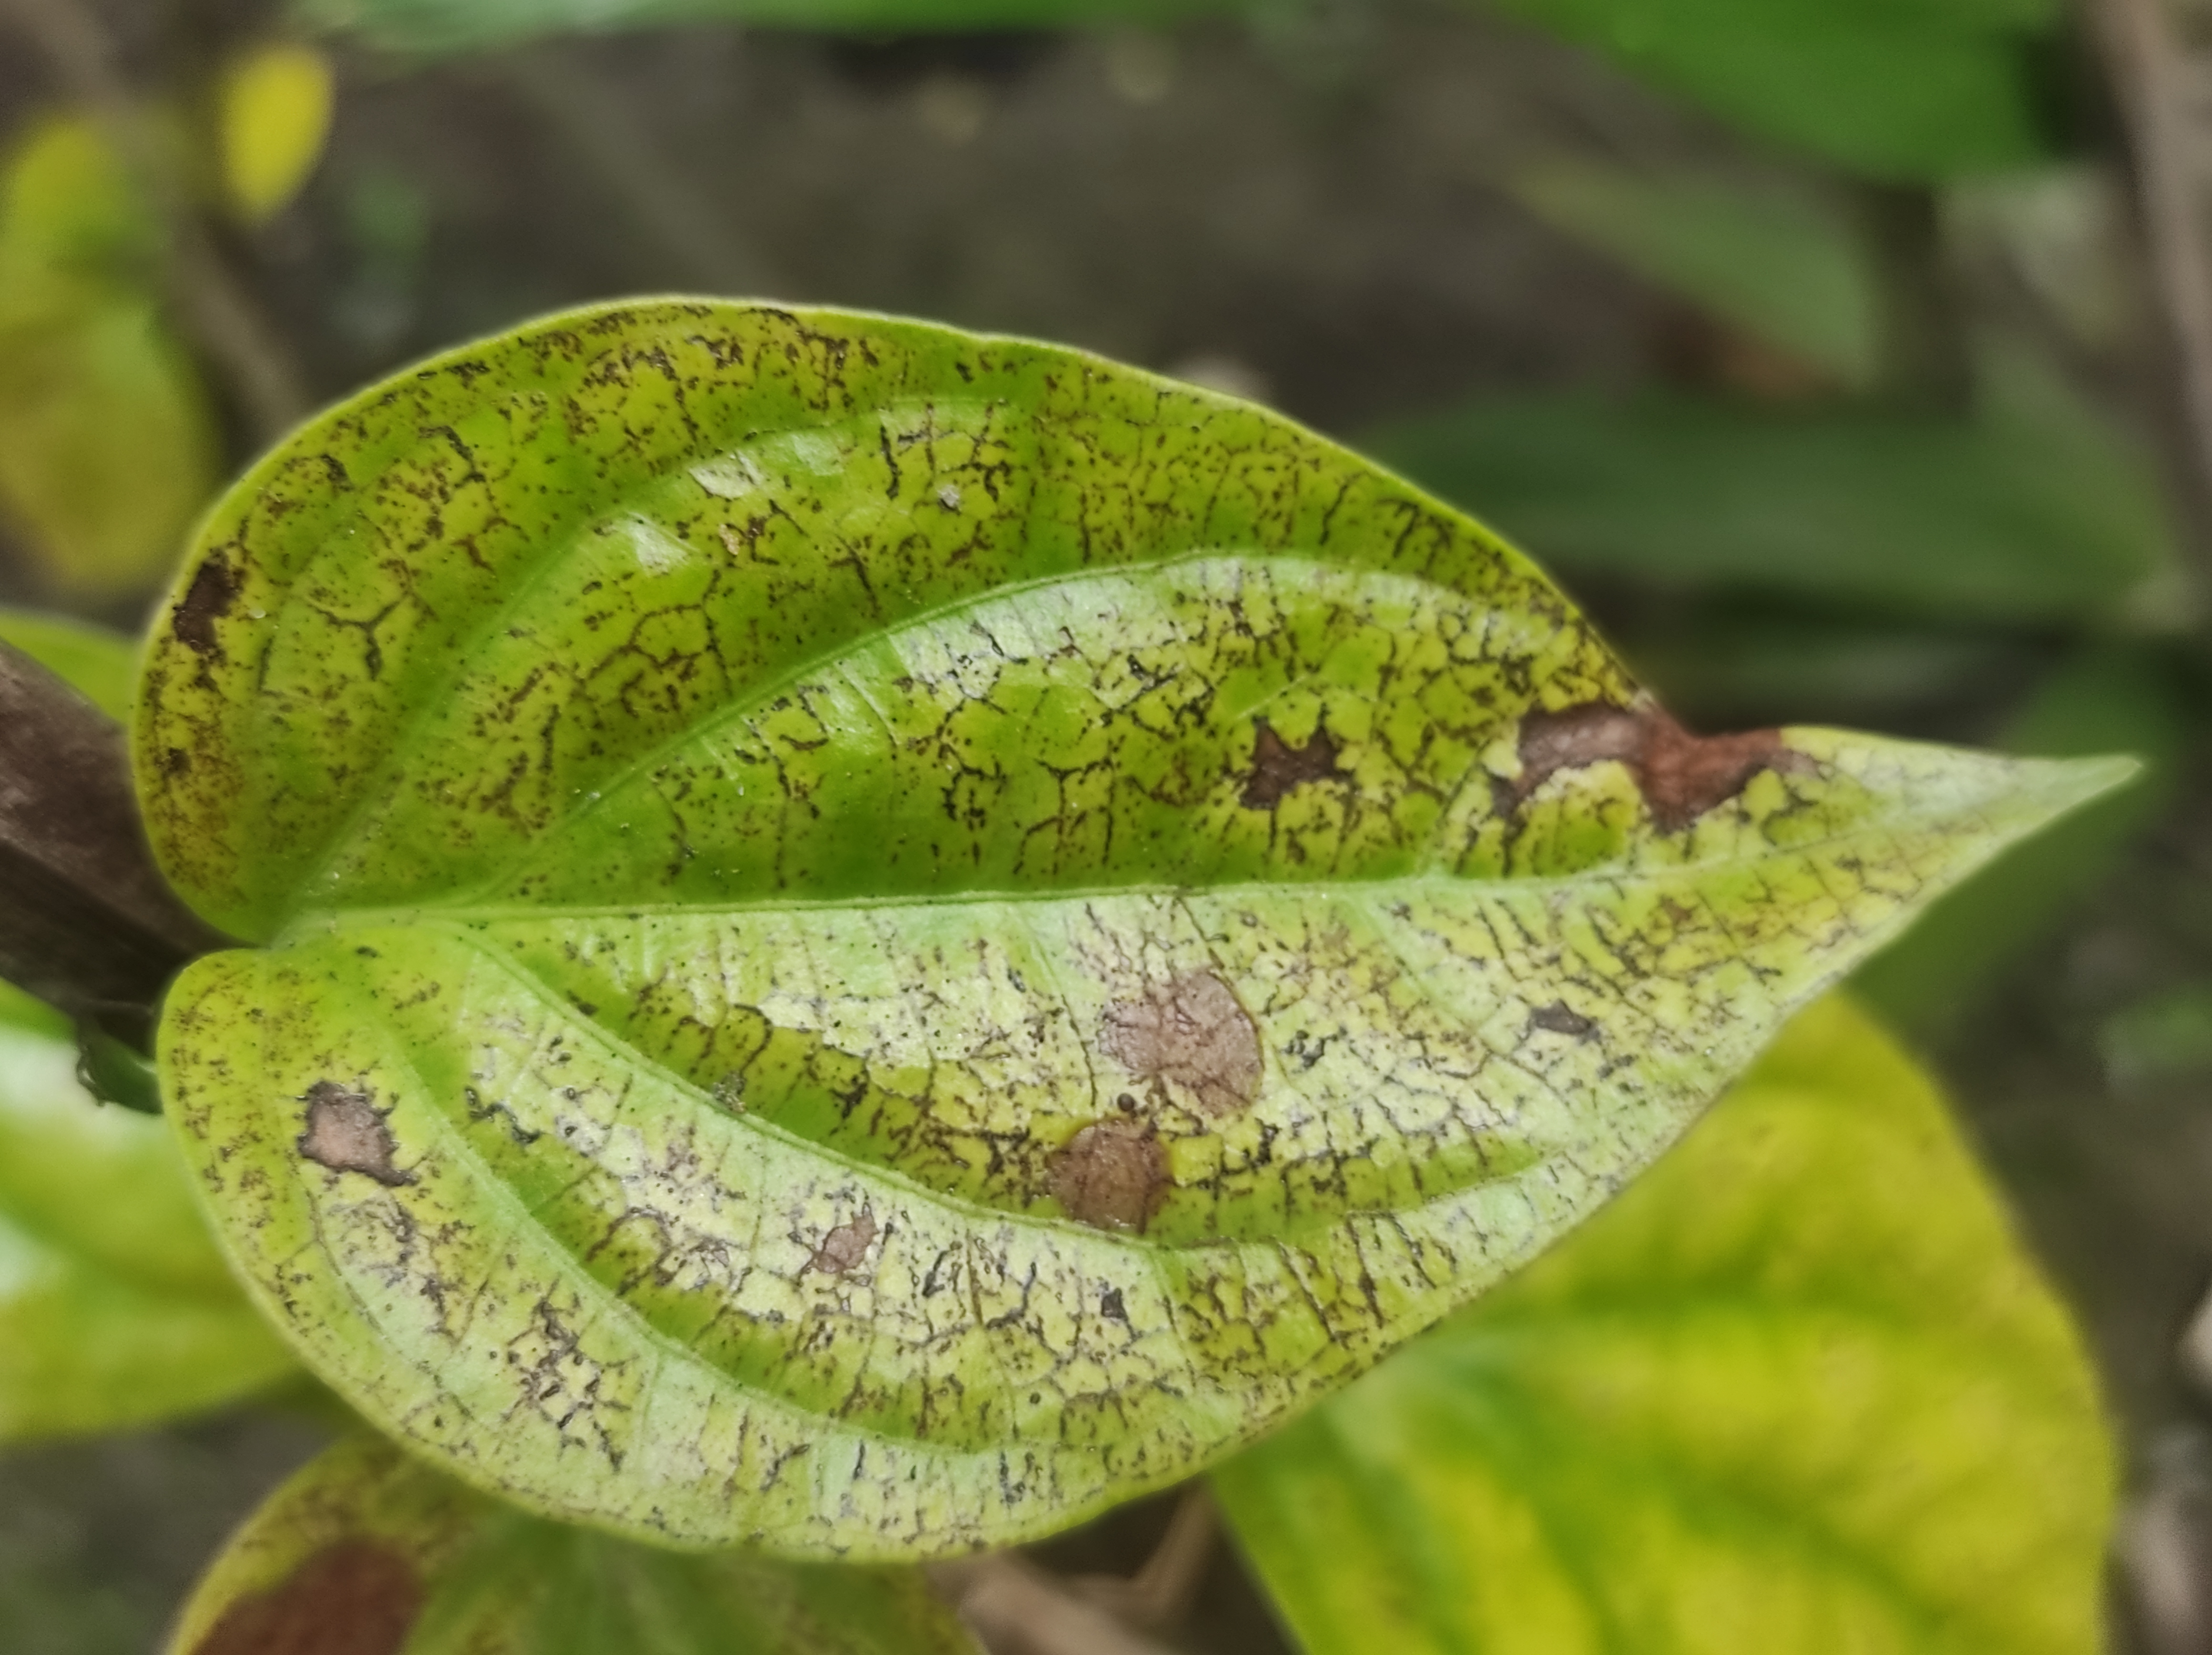
Label: Fungal_Brown_Spot_Disease